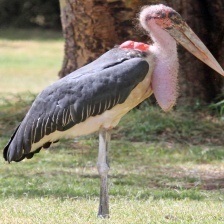
Species: MARABOU STORK
Scientific name: LEPTOPTILOS CRUMENIFER
ImageNet parent category: white_stork